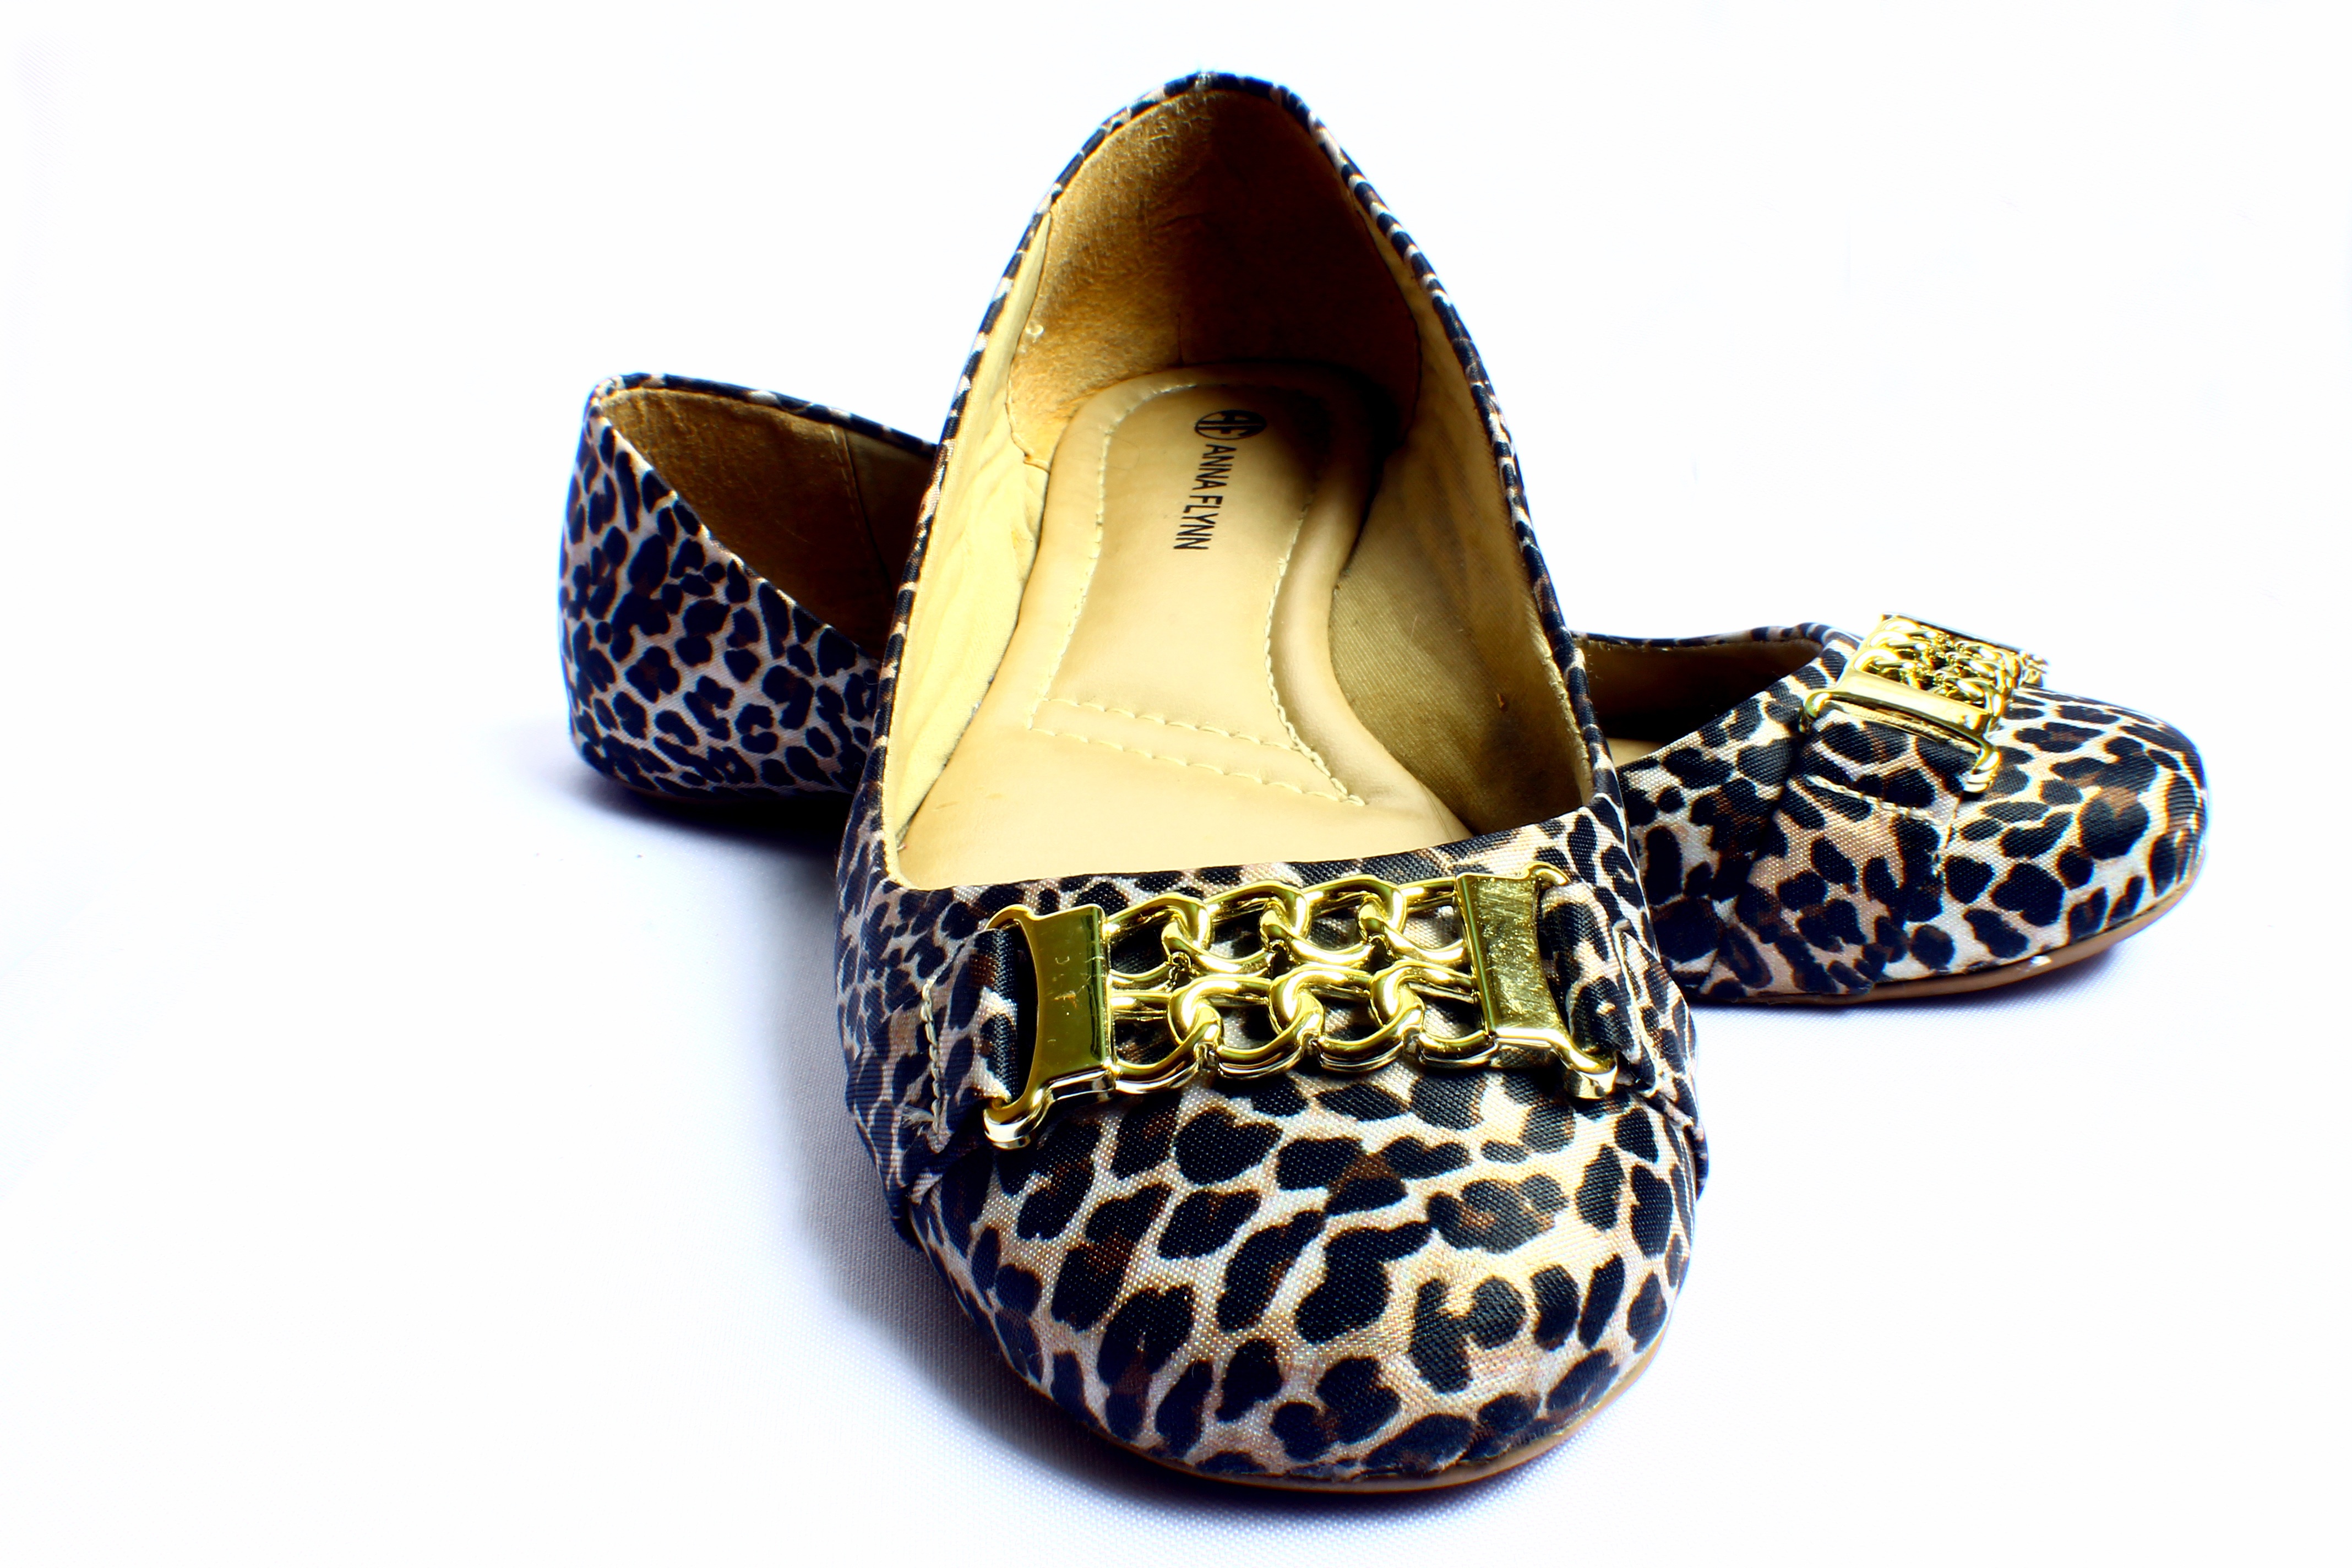
shoe, leather, female, pattern, sneaker, yellow, textile, footwear, sets, animal print, women's fashion, outdoor shoe